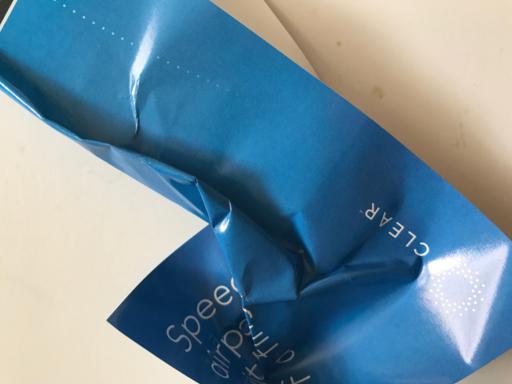
Label: paper